Battle of Highbury

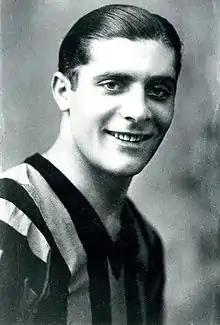
Giuseppe Meazza scored twice in the second half for Italy

However, Italy were not World Champions for nothing and after half time, despite the handicap of ten men, took the game to England. Giuseppe Meazza scored twice, and was only denied an equaliser by the woodwork and a series of saves from England's athletic goalkeeper, Frank Moss. Copping, England's "hardman", took the man of the match award with a strong fighting and tackling display in midfield.